History of railways in Württemberg

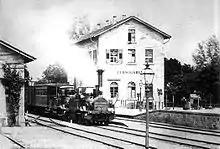
A steam train in the station in Ludwigsburg around 1860

The history of railways in Württemberg describes the beginnings and expansion of rail transport in Württemberg from the first studies in 1834 to today.